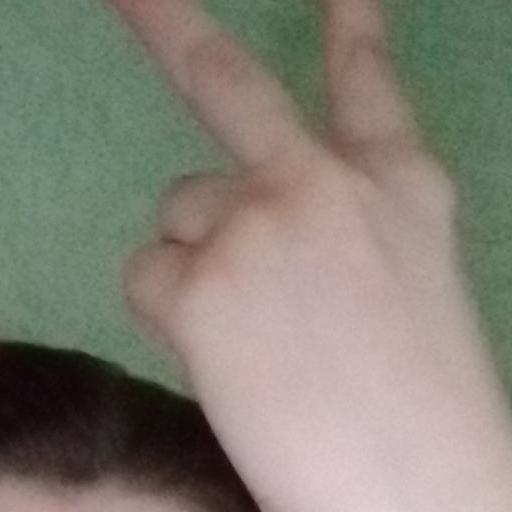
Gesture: peace_inverted